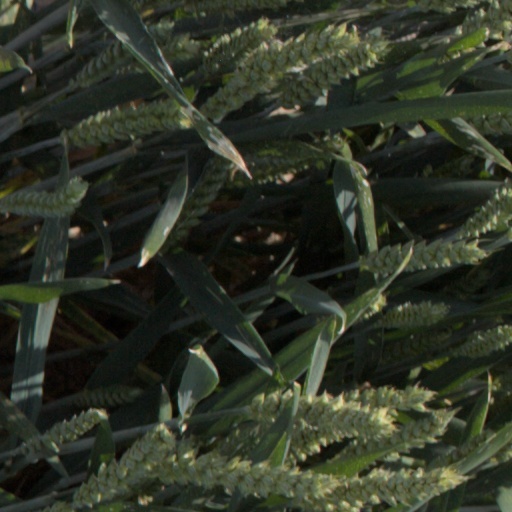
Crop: wheat